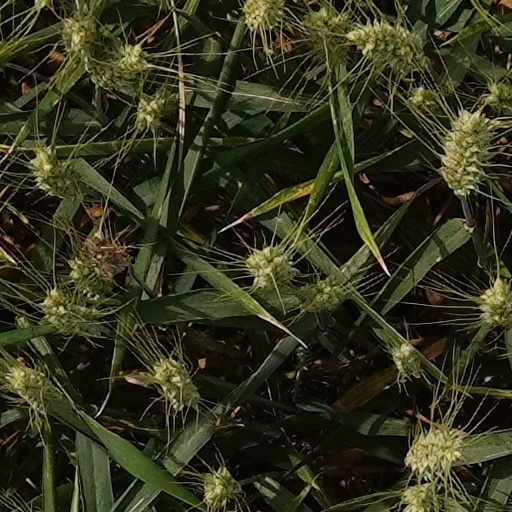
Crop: wheat